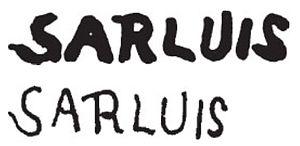
Salomon-Léon Sarluis dit Léonard Sarluis, né le 21 octobre 1874 à La Haye, aux Pays-Bas, et mort le 20 avril 1949 dans le 17e arrondissement de Paris, est un peintre et illustrateur d'origine hollandaise naturalisé français.